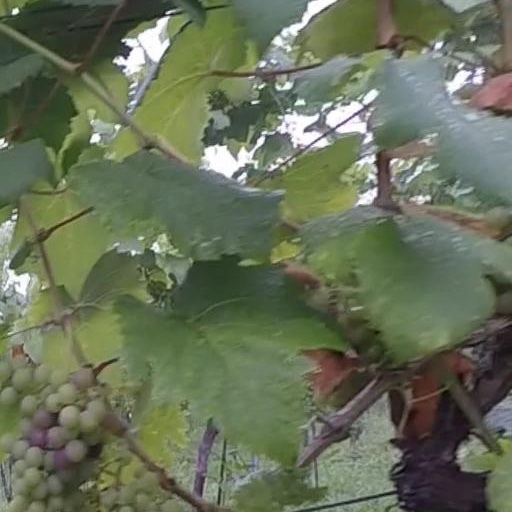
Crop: grape